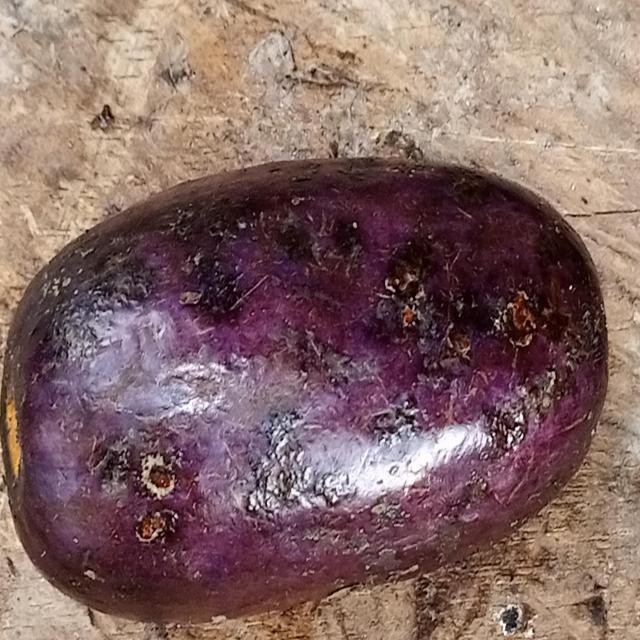
Plum grade: unaffected